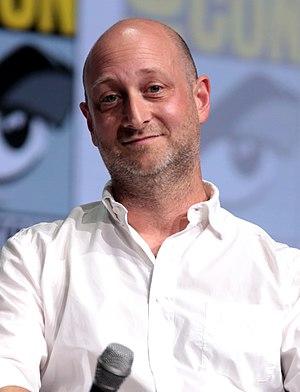
Michael Green est un scénariste et producteur de cinéma et de télévision américain.